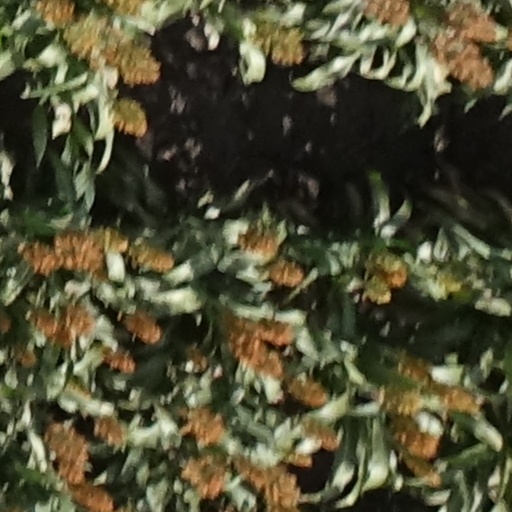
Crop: sorghum